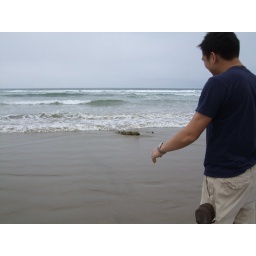
we tried to get the kelp back in the water but it just washed back onto the beach